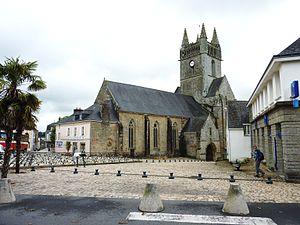
Quimperlé Eglise Notre-dame de l'Assomption Place Saint-Michel [ville haute]
La liste des églises du Finistère recense de la manière la plus complète possible les églises, cathédrales et basiliques situées dans le département français du Finistère.
La liste des arrêtés de protection de biotope du Finistère présente les arrêtés de protection de biotope du département du Finistère.
Quimperlé [kɛ̃pɛʁle] est une commune française, située dans le département du Finistère en région Bretagne.